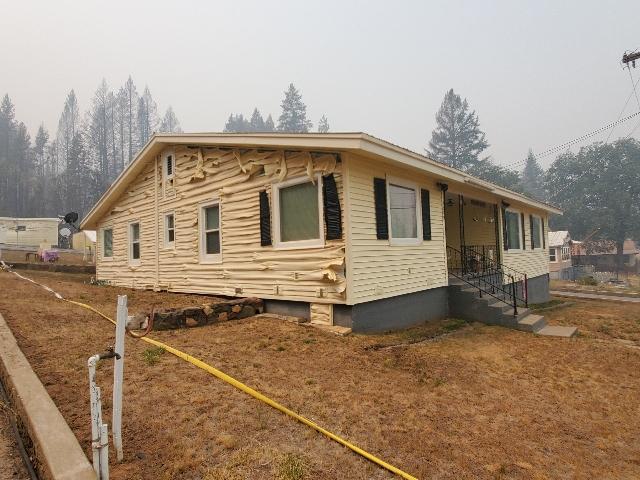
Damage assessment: minor